Alligatoroidea

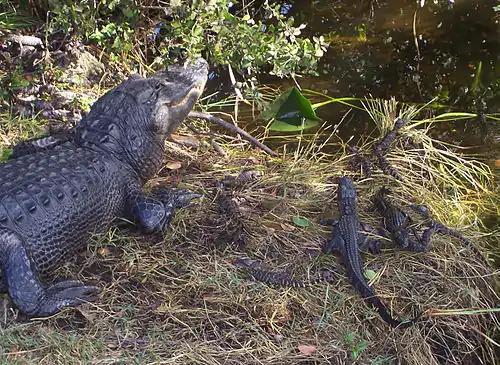
An alligator nest at Everglades National Park, Florida, United States

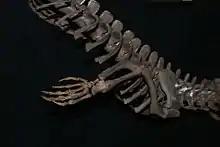
"Alligator olseni" forelimb

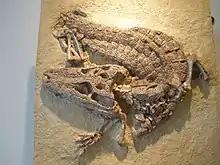
"Alligator prenasalis" fossil

The superfamily Alligatoroidea is thought to have split from the crocodile-gharial lineage in the late Cretaceous, about 80 million years ago, but possibly as early as 100 million years ago based on molecular phylogenetics. "Leidyosuchus" of Alberta is the earliest known genus. Although, a 2025 study considers it and Deinosuchus to be non-crocodylian eusuchians closely related to crocodylians. Fossil alligatoroids have been found throughout Eurasia as land bridges across both the North Atlantic and the Bering Strait have connected North America to Eurasia during the Cretaceous, Paleogene, and Neogene periods. Alligators and caimans split in North America during the early Tertiary or late Cretaceous (about 53 million to about 65 million years ago) and the latter reached South America by the Paleogene, before the closure of the Isthmus of Panama during the Neogene period. The Chinese alligator split from the American alligator about 33 million years ago and likely descended from a lineage that crossed the Bering land bridge during the Neogene. The modern American alligator is well represented in the fossil record of the Pleistocene. The alligator's full mitochondrial genome was sequenced in the 1990s. The full genome, published in 2014, suggests that the alligator evolved much more slowly than mammals and birds.